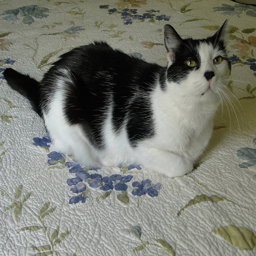
Black and white cat with black nose laying on bedspread.
A black and white cat curled up on a floral quilt.
A cat sits on the bed and looks at something.
A black and white cat is lying down while looking up.
A black and white cat sitting on a bed comforter.